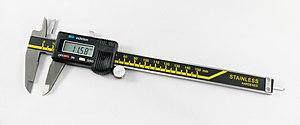
Un pied à coulisse, ou calibre à coulisse, est un instrument de mesure de longueur composé essentiellement de deux parties coulissantes l'une par rapport à l'autre.